Brokeback Mountain

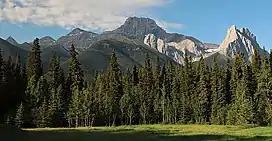

Principal photography began in the summer of 2004. While the Proulx story is set in Wyoming, "Brokeback Mountain" was filmed almost entirely in the Canadian Rockies in southern Alberta. Lee was given a tour of the locations from the story in Wyoming by Proulx, but chose to shoot in Alberta citing financial reasons. The mountain featured in the film is a composite of Mount Lougheed south of the town of Canmore, Fortress and Moose Mountain in Kananaskis Country. The campsites were filmed at Goat Creek, Upper Kananaskis Lake, Elbow Falls and Canyon Creek, also in Alberta. Other scenes were filmed in Cowley, Fort Macleod, and Calgary. "Brokeback Mountain"s production budget was approximately US$14 million.